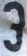
Number: 3